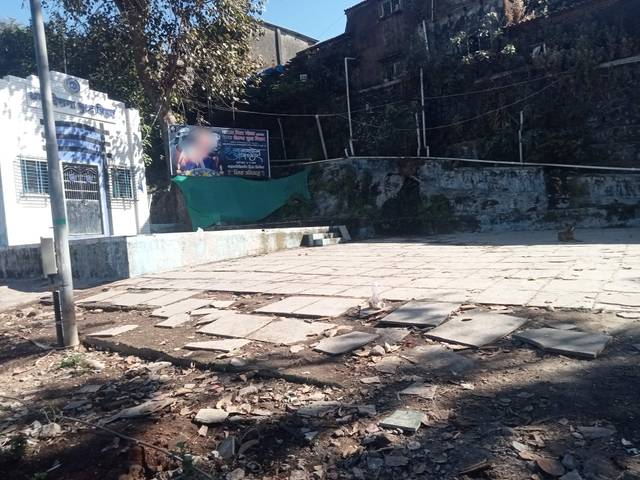
Region: India
Coordinates: 19.094, 72.905